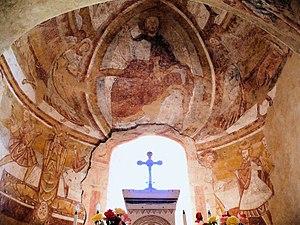
Vic - Eglise Saint-Martin - Fresques de l'abside du choeur
Les fresques de l'église Saint-Martin de Vic sont le décor peint qui s'étend sur le chœur et l'abside de l'église Saint-Martin de Vic. Ces fresques uniques font la célébrité de l'église et du lieu. Elles ont été reconstituées à l'identique en deux lieux très différents : à la Cité de l'architecture et du patrimoine de Paris et à Naruto au Japon au Musée d'art Ōtsuka.